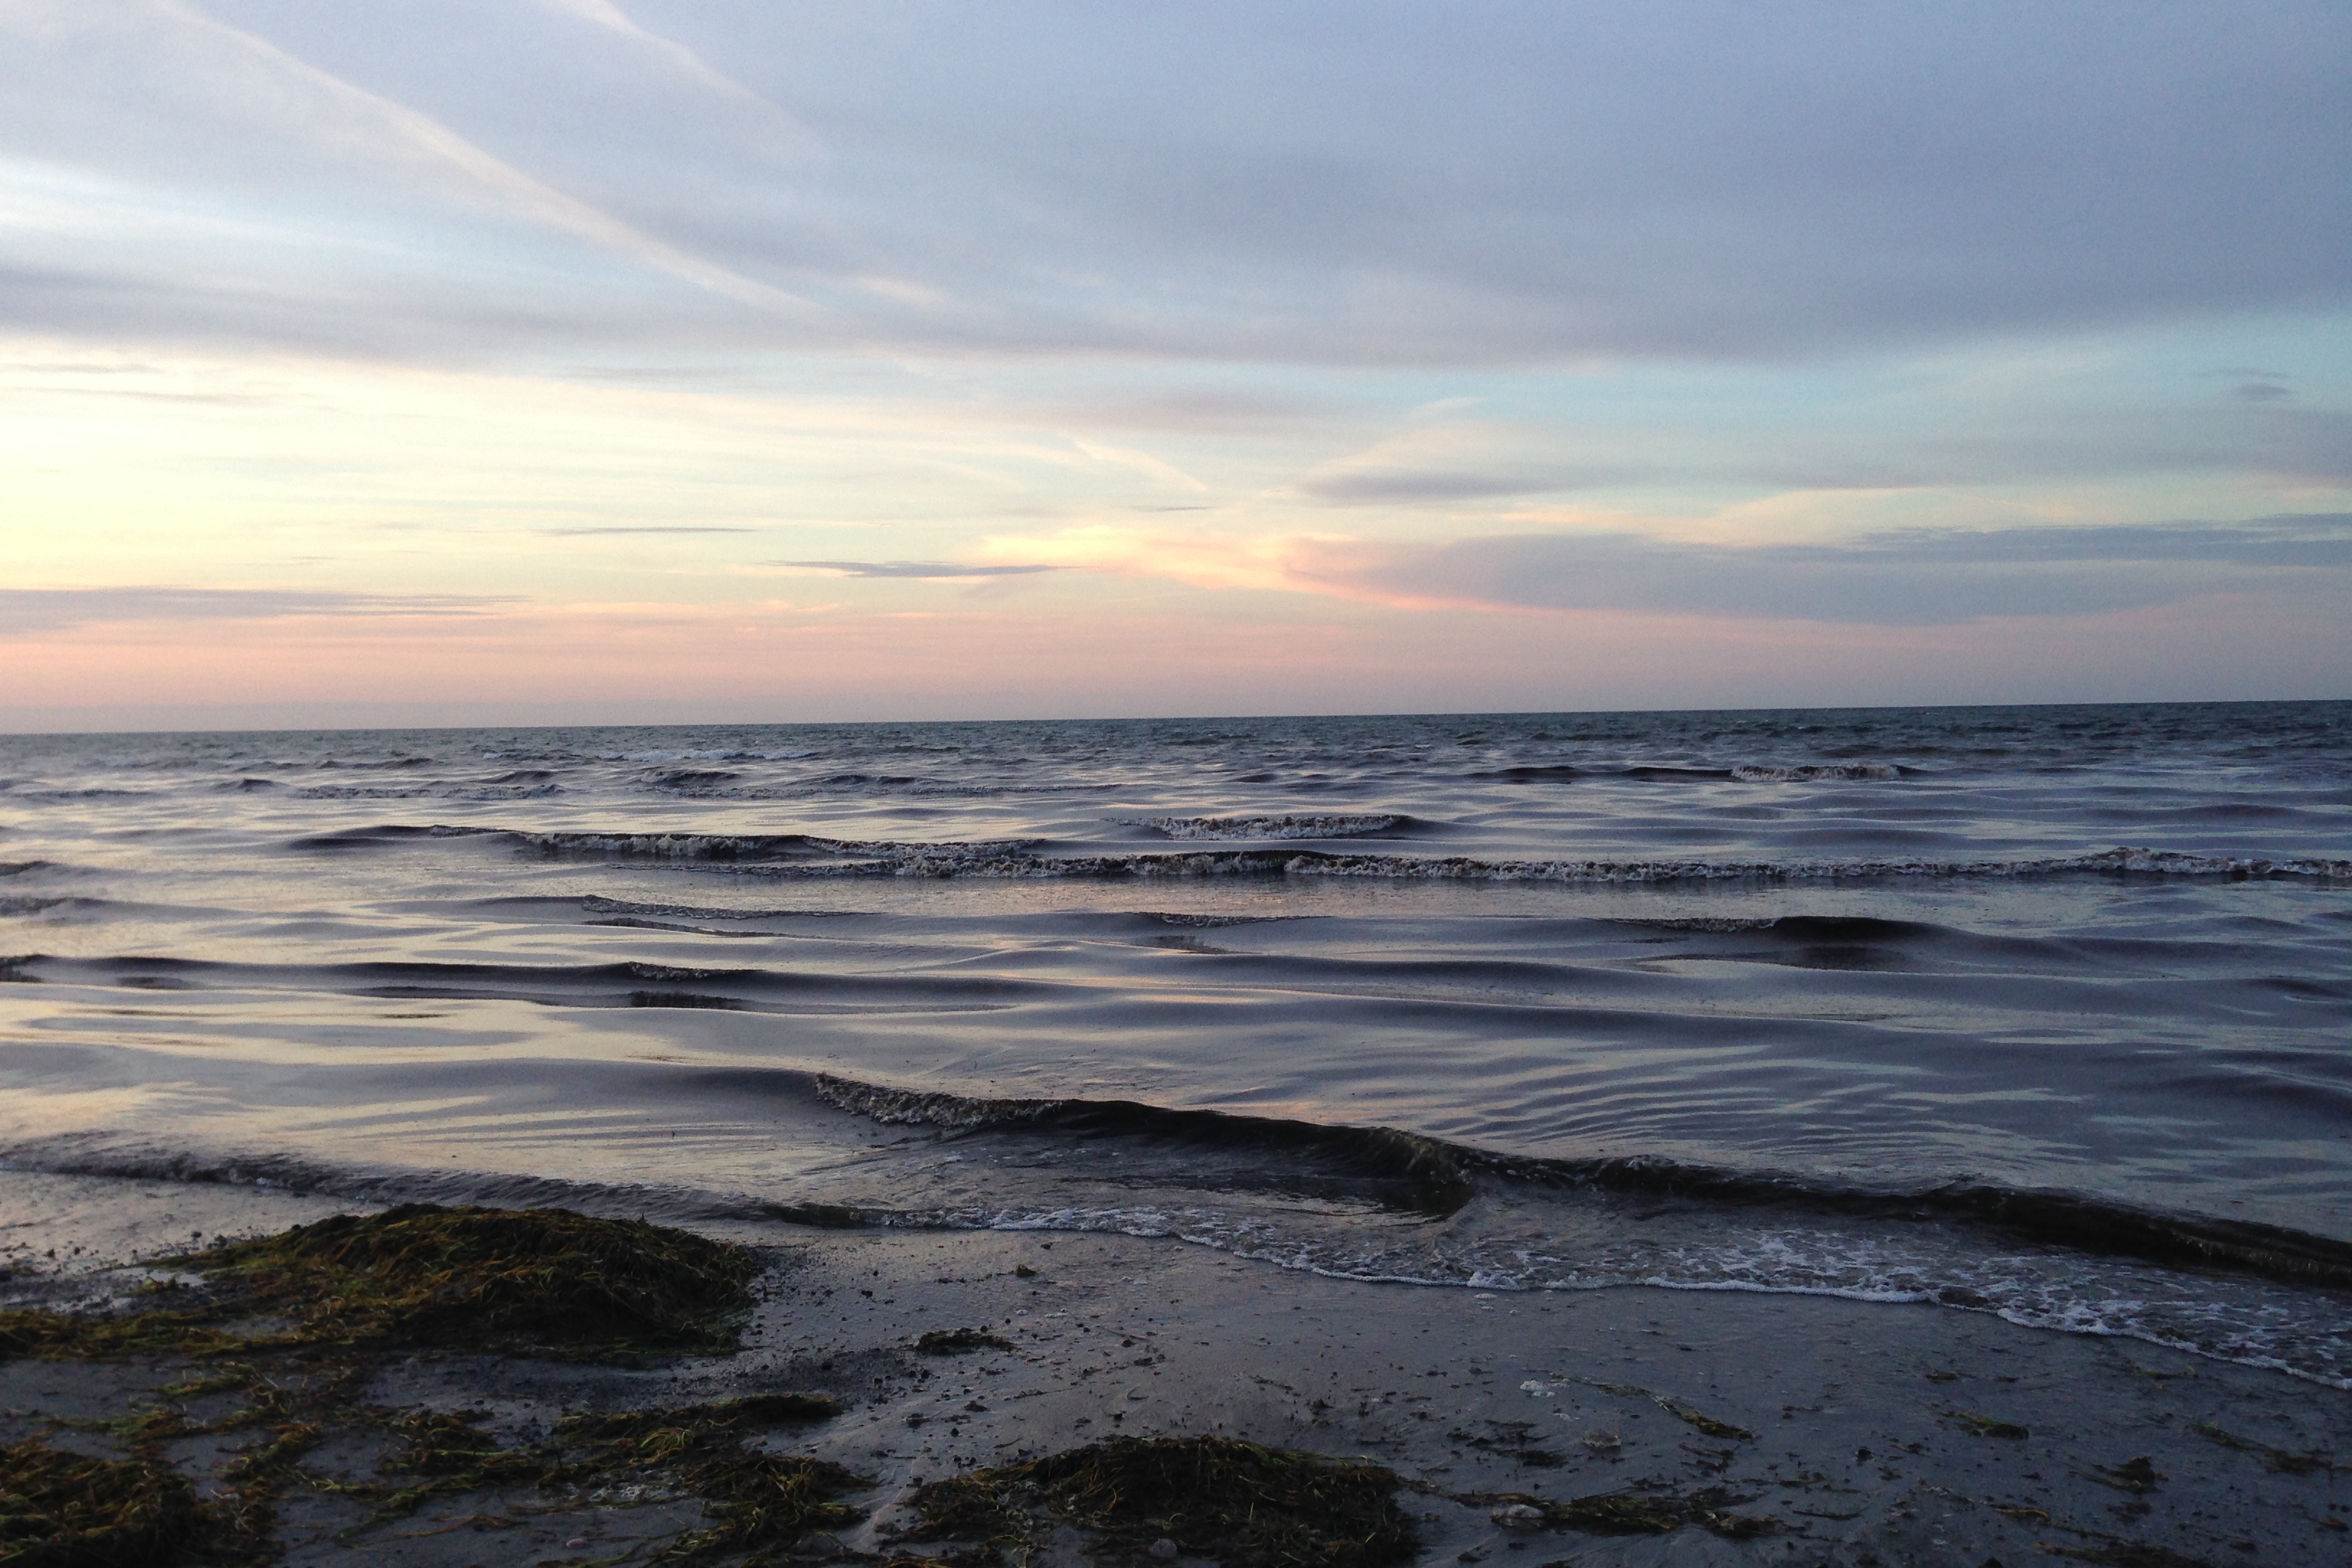
beach, sea, coast, sand, ocean, horizon, cloud, sky, sunrise, sunset, sunlight, morning, shore, wave, dawn, dusk, evening, body of water, mudflat, wind wave